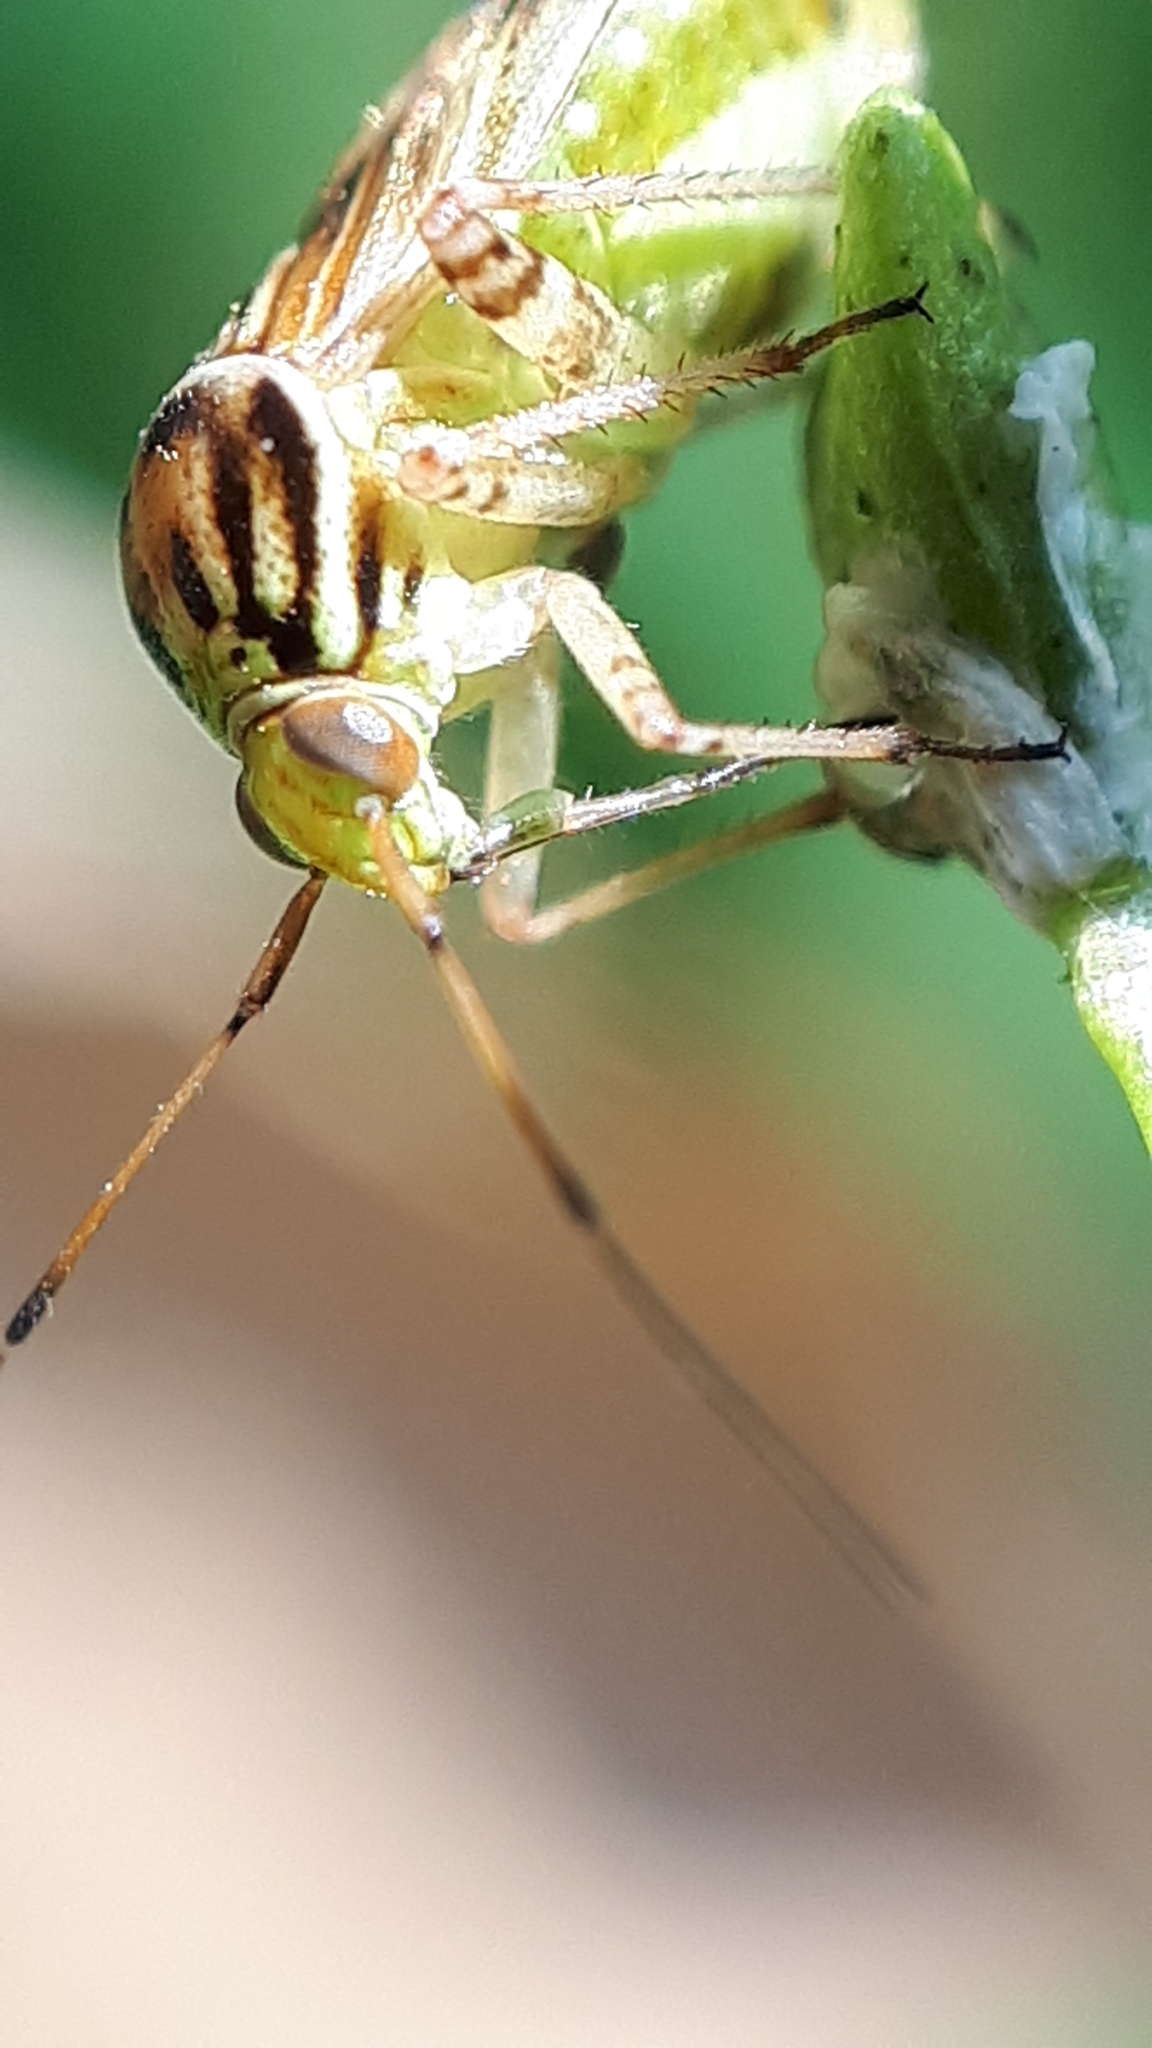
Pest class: lygus_bug